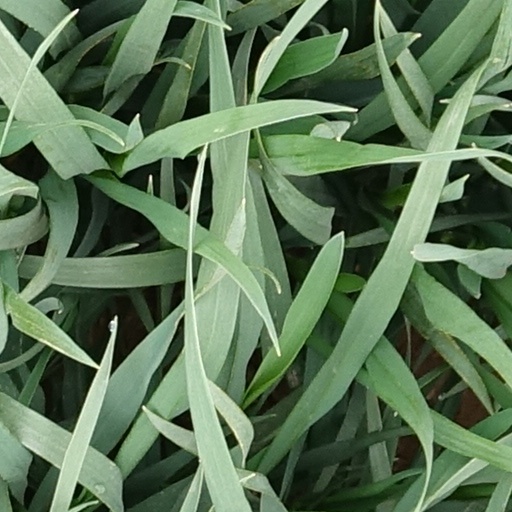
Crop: wheat